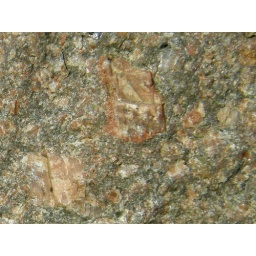
Pink Feldspar in Granite (new church wall Cushendun)